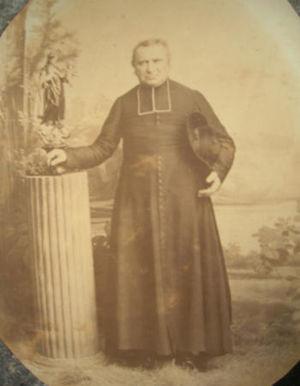
Louis-Édouard Cestac est un prêtre fondateur des Servantes de Marie d'Anglet et reconnu bienheureux par l'Église catholique.